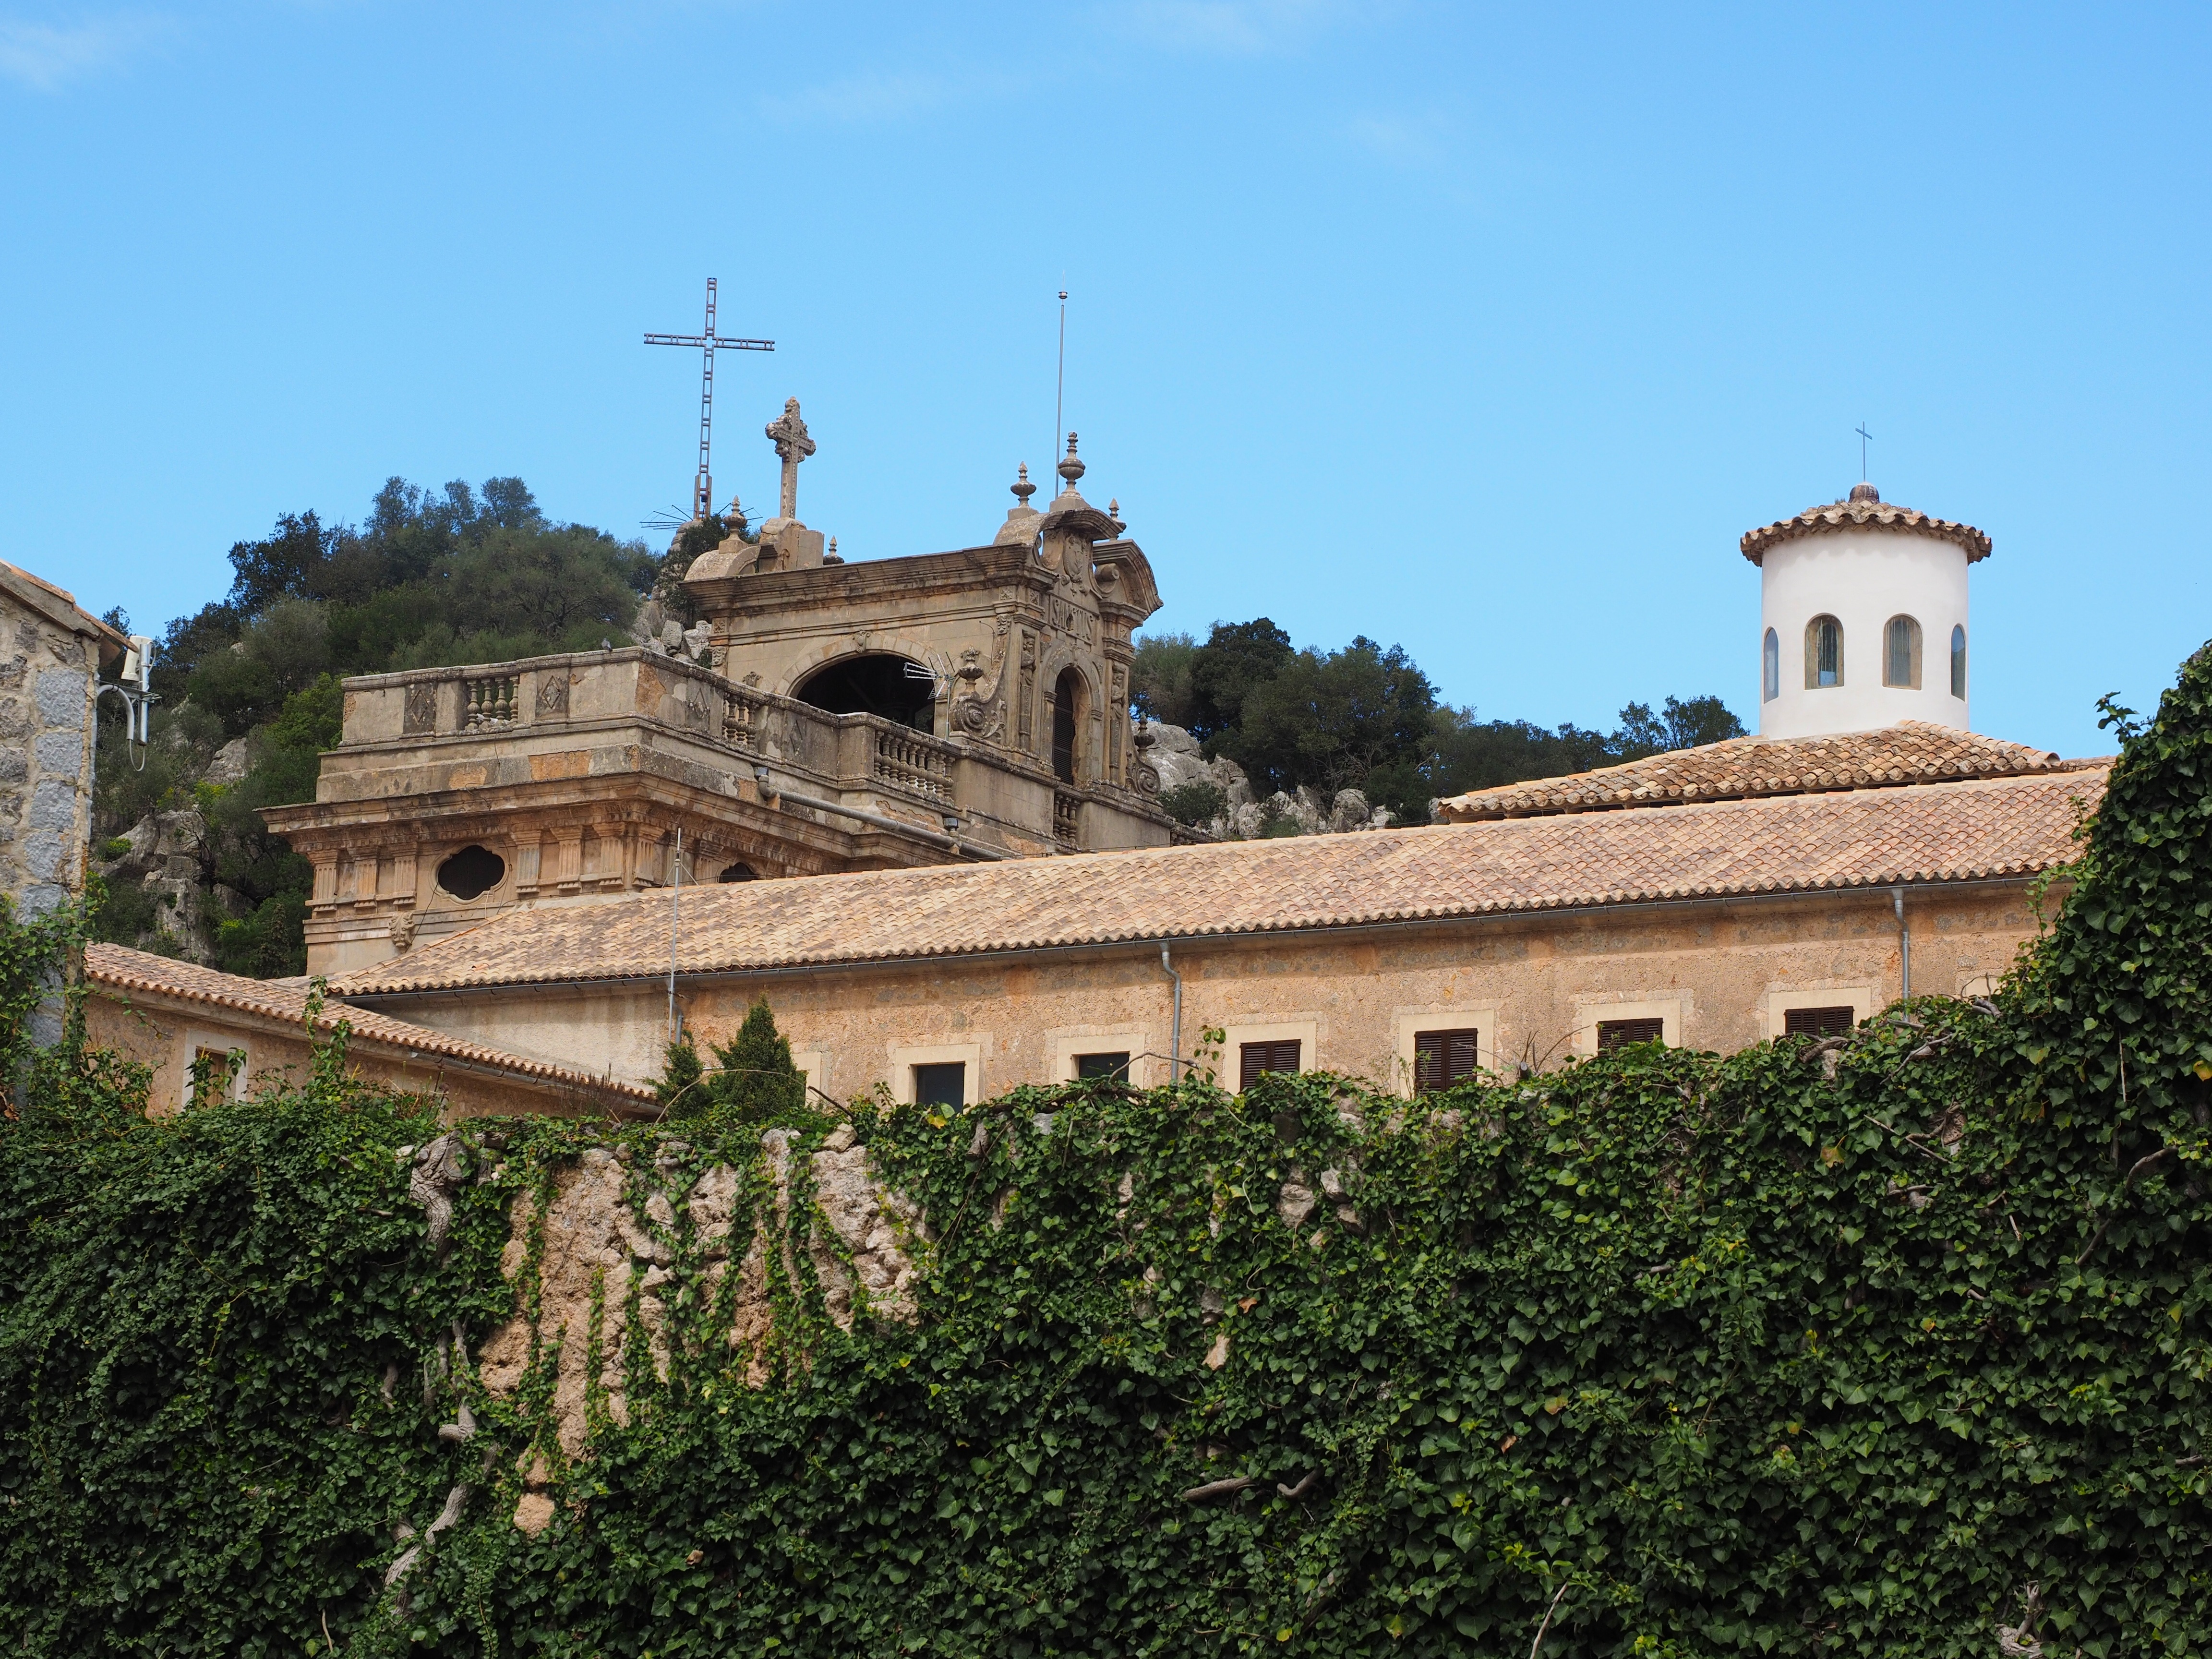
building, palace, tower, landmark, fortification, place of worship, monastery, sanctuary, mallorca, fathers, santuari, place of pilgrimage, santa maria, historic site, spiritual center, ancient history, serra de tramuntana, balearic islands spain, lluc, santuari de lluc, santuario de santa maria de lluc